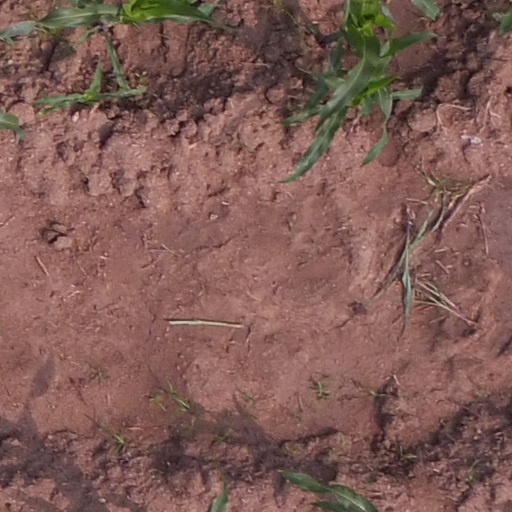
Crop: maize; corn